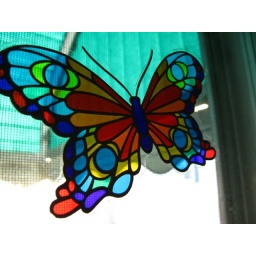
A butterfly window cling on my grandmother's bedroom window. I needed a little brightness in my life today.